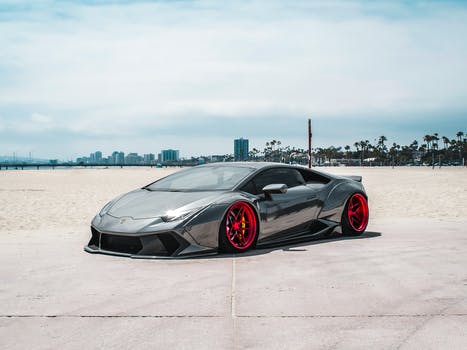
Label: No Watermark